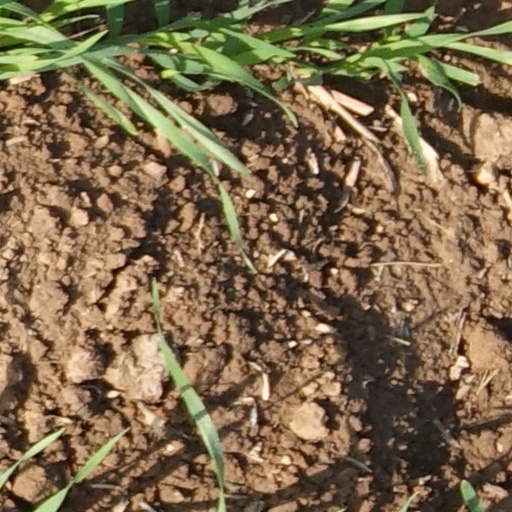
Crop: wheat